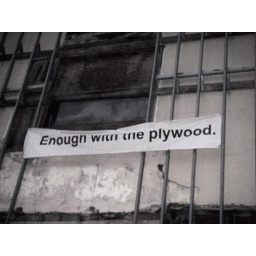
I have no idea why this sign was on a random building in San Francisco, but I love it.